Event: Nepal Earthquake
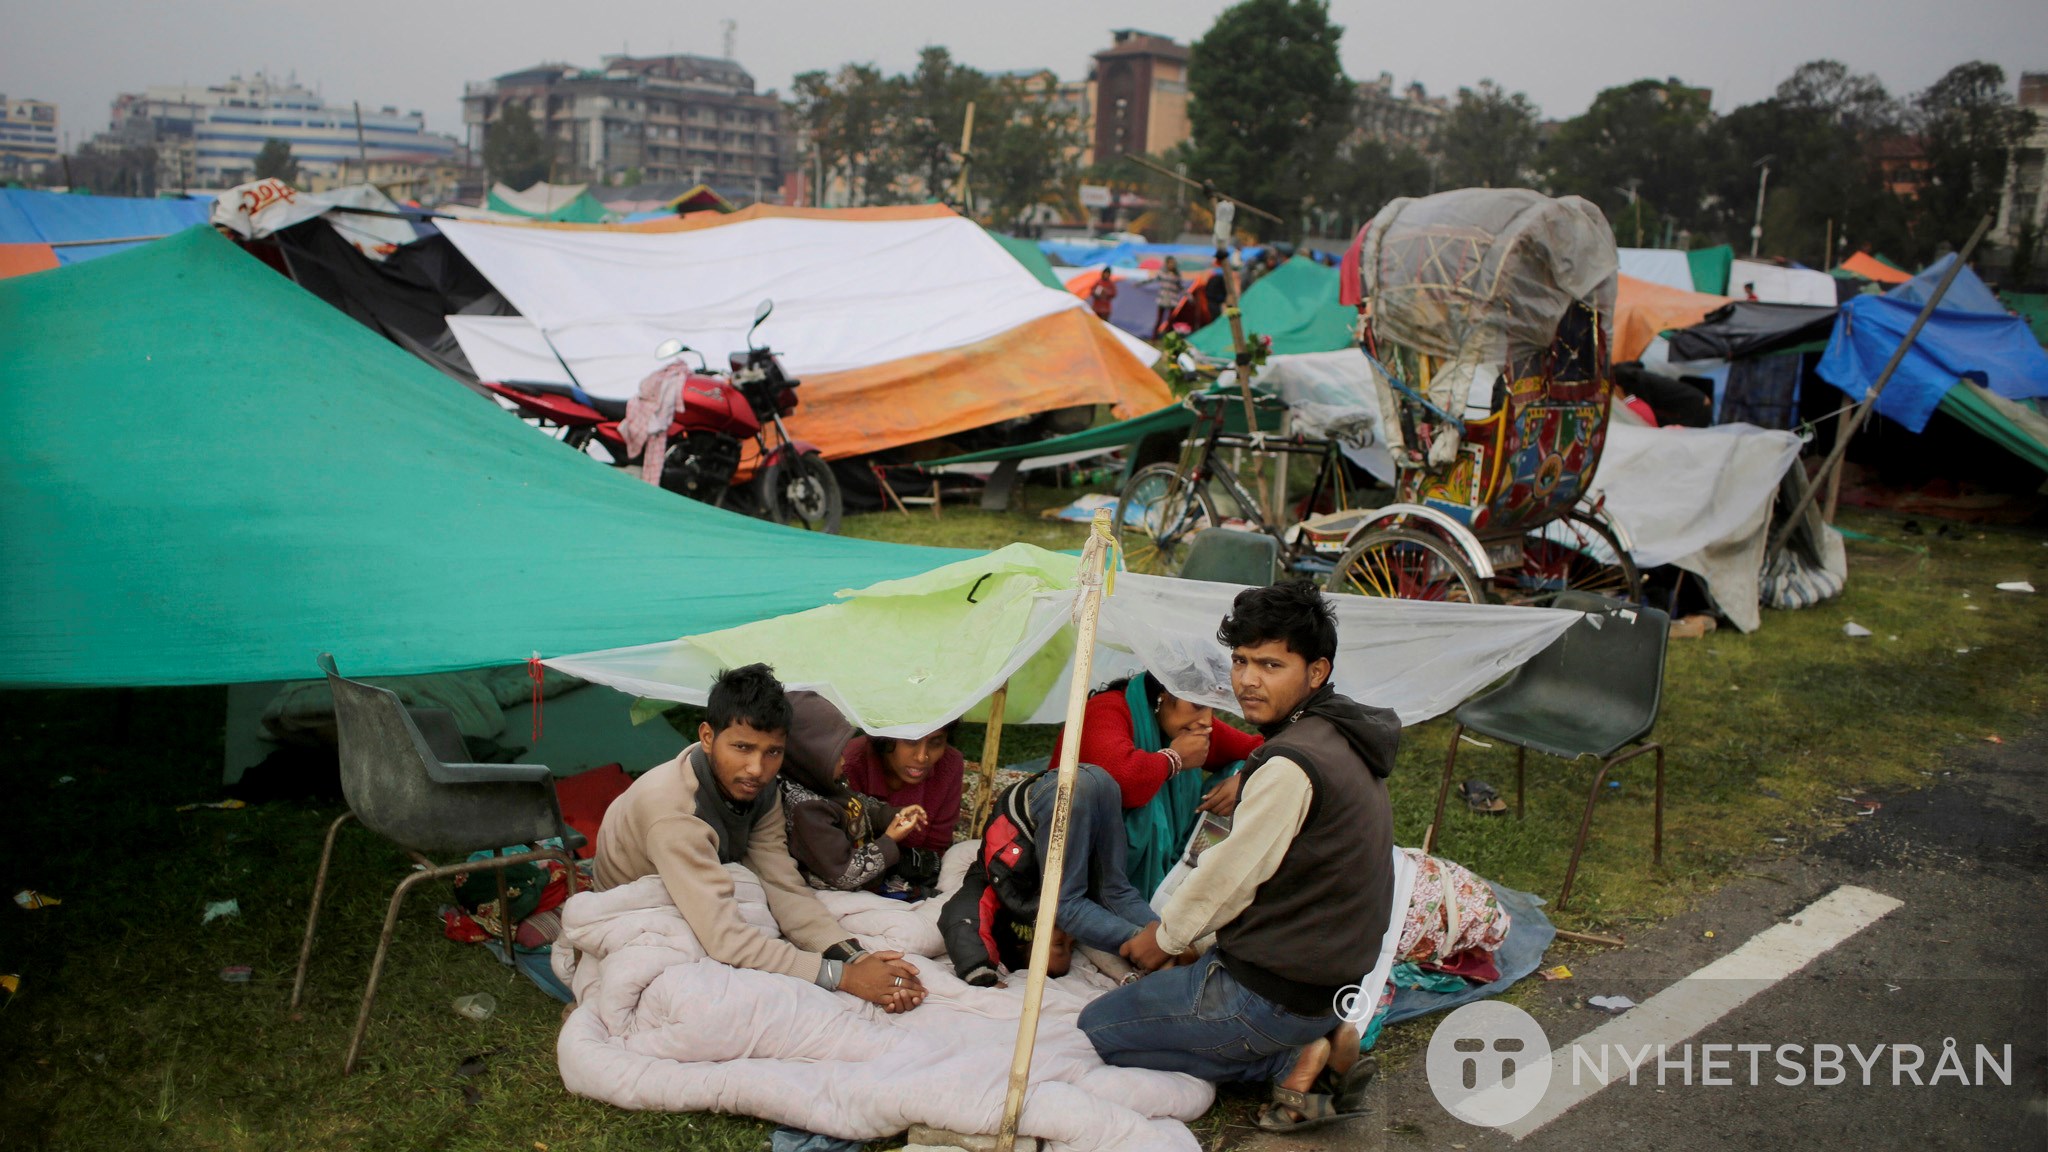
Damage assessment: damage